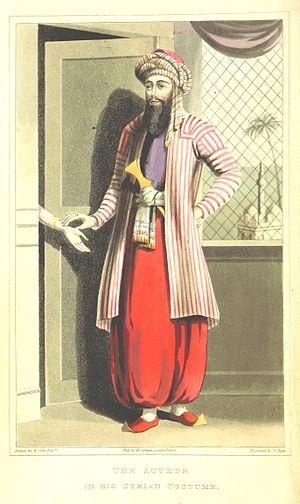
Richard Robert Madden est un médecin, écrivain, abolitionniste irlandais et historien de la Société des Irlandais unis.